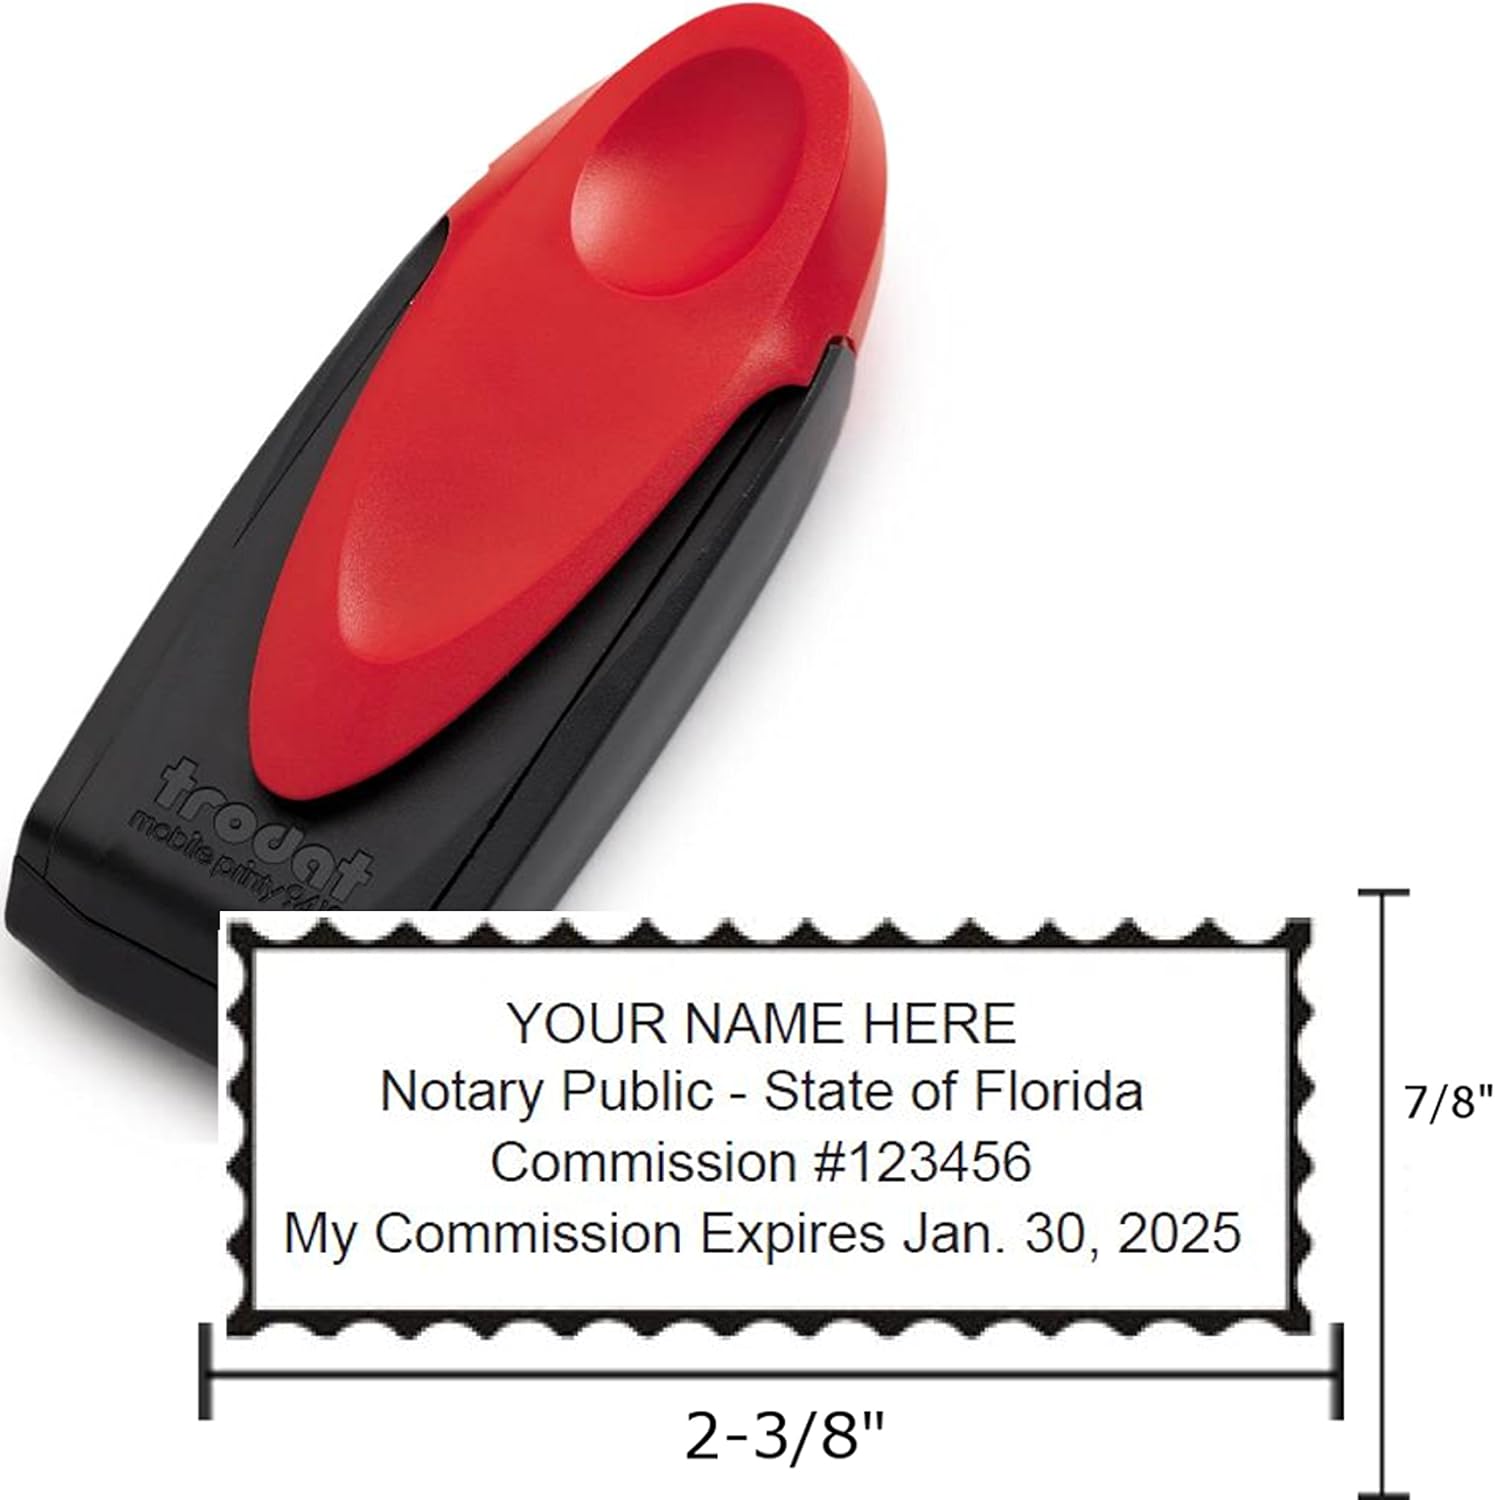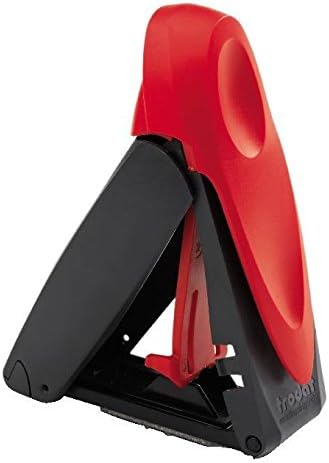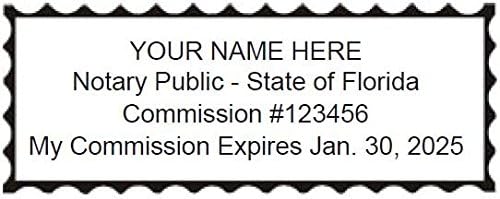
Red Standard Mobile Notary Pocket Stamp (Black Ink) | Florida
Category: Amazon Home
The 9413 Mobile Printy easily fits in your pocket, which when combined with its ease of use makes this the best model available for mobile notaries and others for whom movement is a job requirement. Notarize quickly with just one hand. Self inking technology readies itself for next usage. A unique pyramid shape of the open Mobile Printy ensures stable, safe 5-point distribution of pressure so that with a firm, one-handed press you will get clean, rectangular impressions. To activate, simply press clip and place opened mouth over where you want the impression to go. An internal ink pad is good for thousands of impressions and simple change. We offer this pocket stamp for the professional Notary Public in a standard shade of red.
Features: Conforms to all Florida notarial requirements | Custom details include notary name, commission number, and date of expiration | Red Body Produces 2.3x0.81 Inch Black-inked Rectangular Impressions | Active, mobile, modern, attractive design operable with just 1 hand! | Expect fast shipping; professional construction